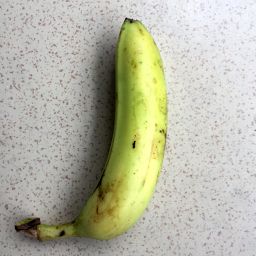
Fruit: Banana
Quality: Good